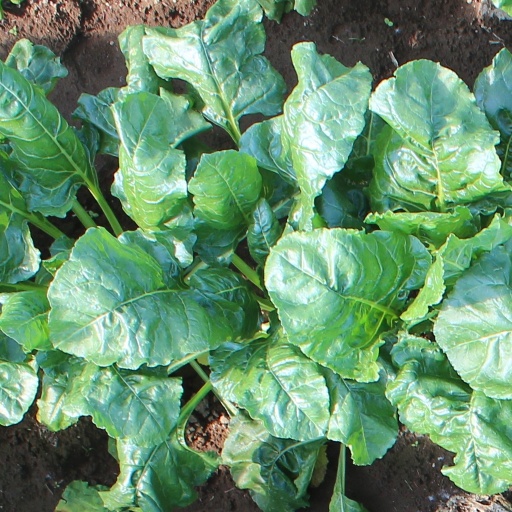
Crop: sugar beet